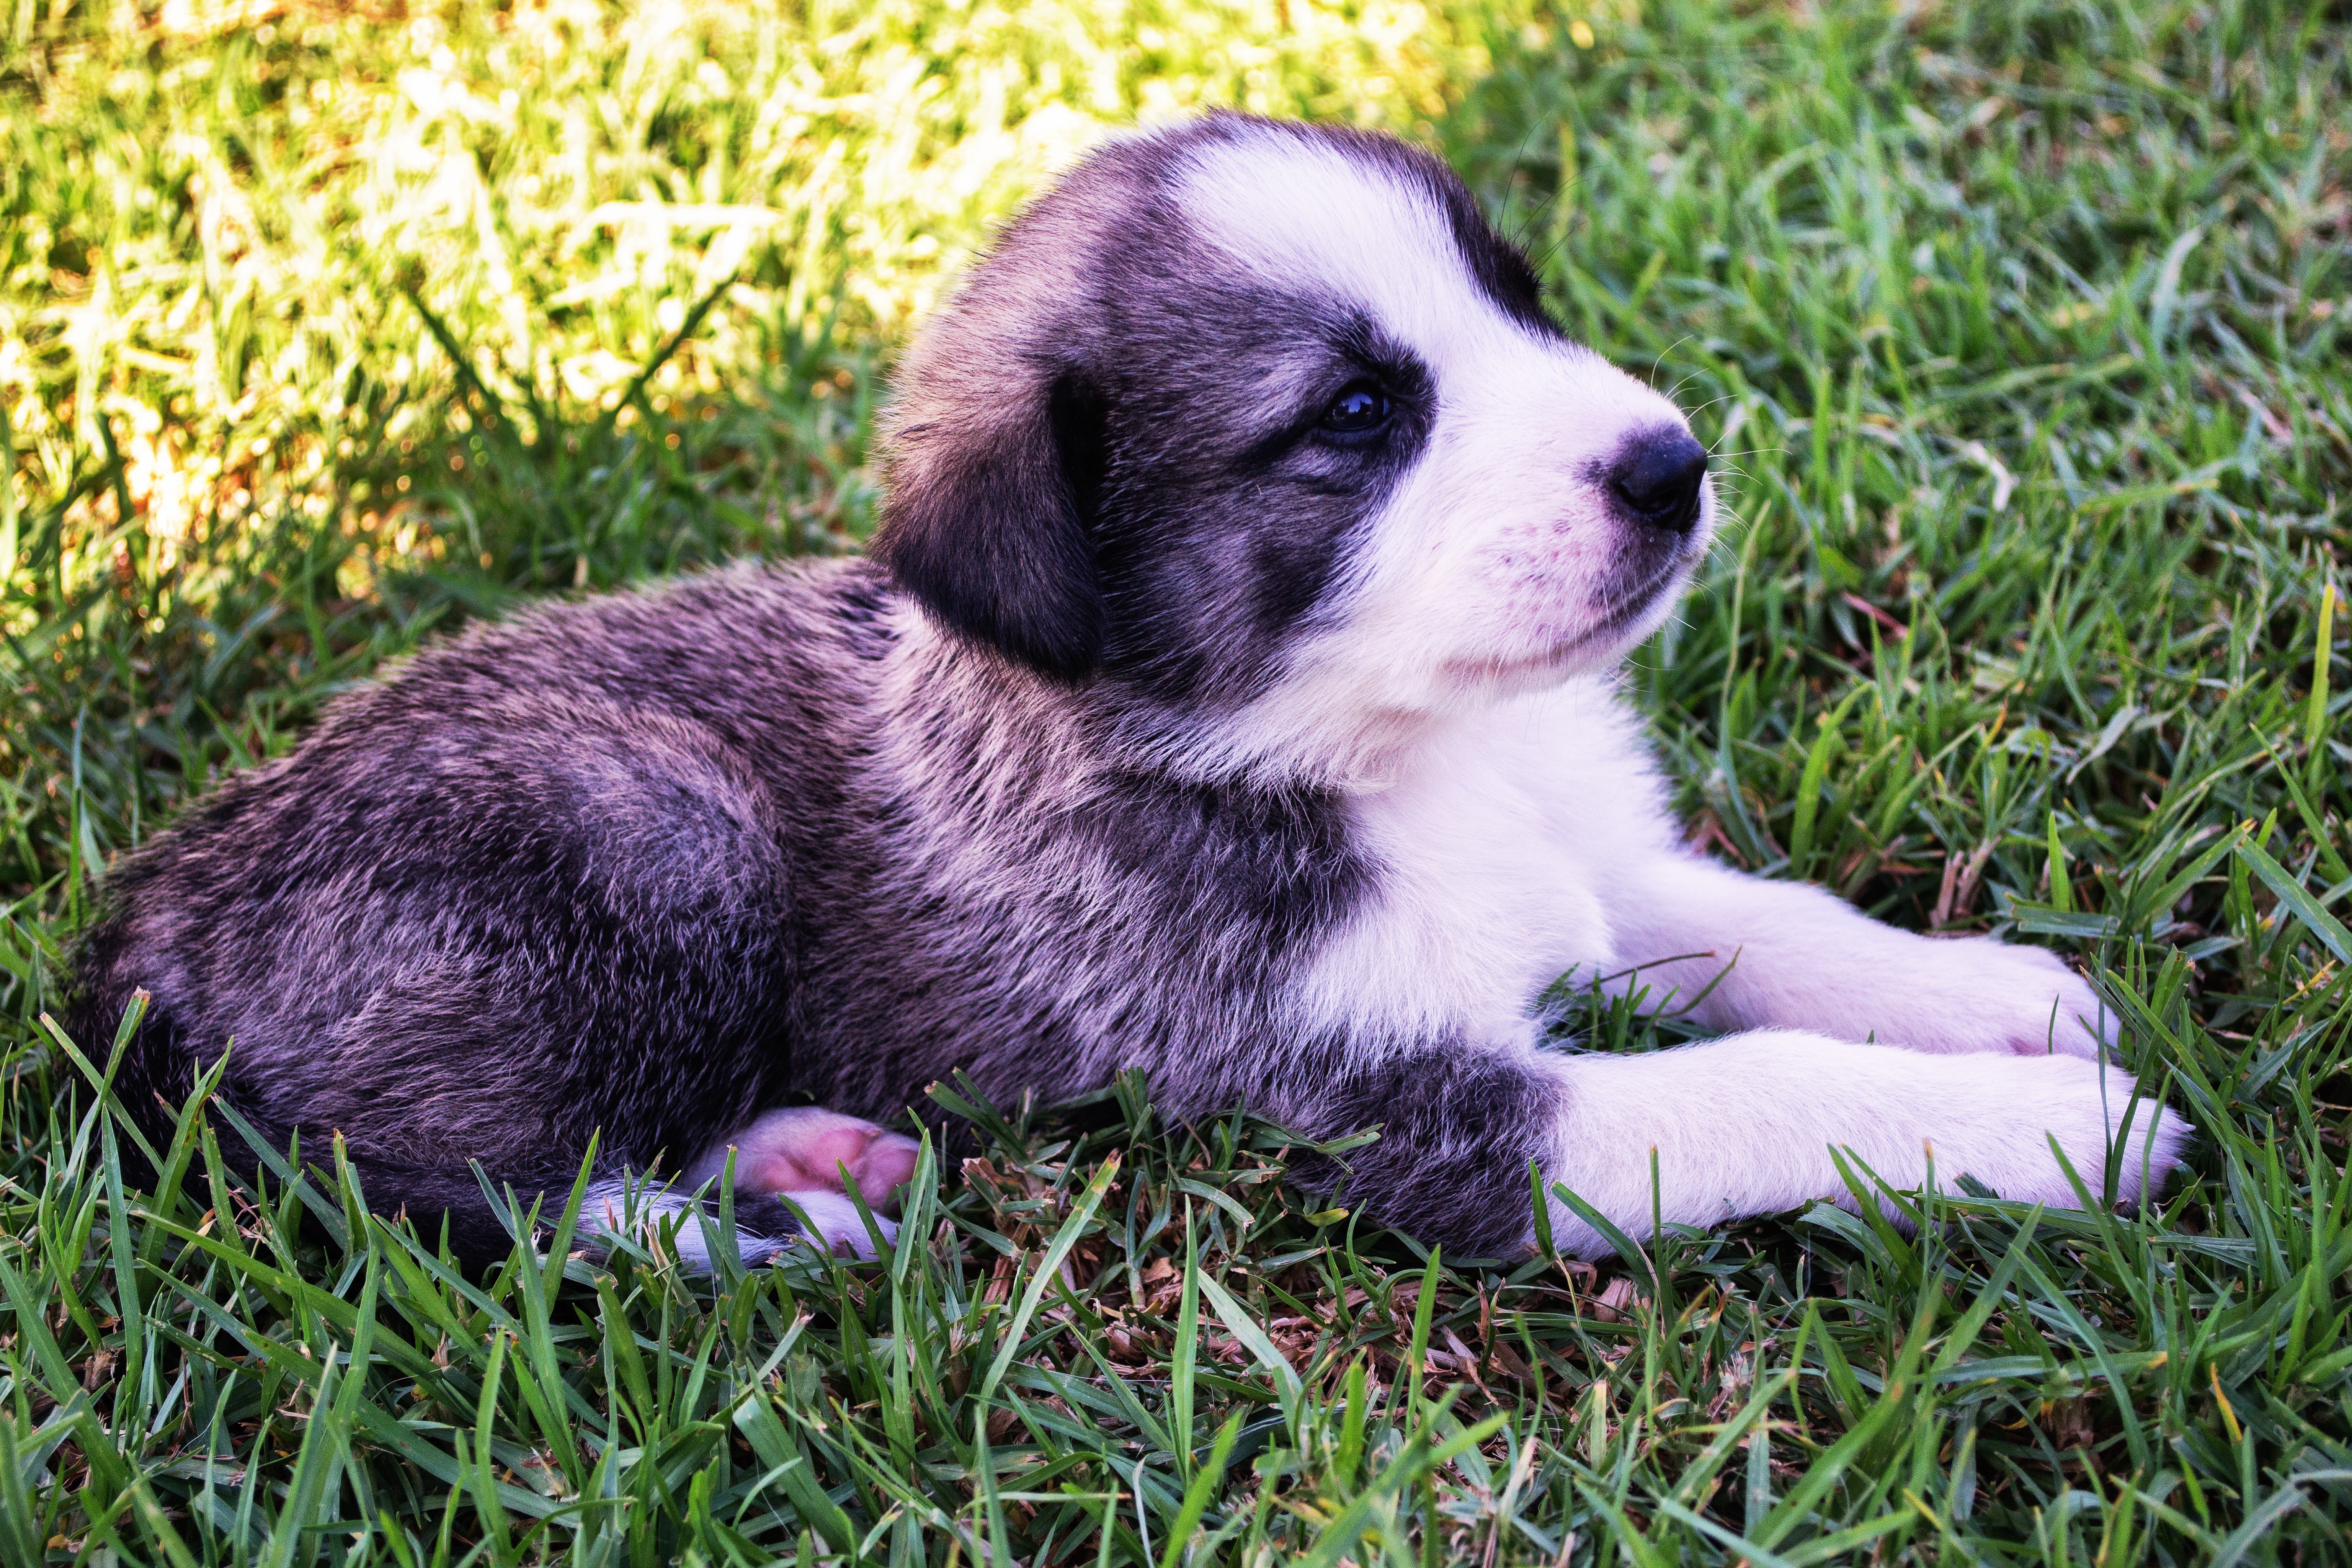
dog, mammal, vertebrate, dog breed, canidae, carnivore, moscow watchdog, tornjak, puppy, rafeiro do alentejo, pyrenean mastiff, grass, miniature australian shepherd, Bucovina shepherd dog, rare breed dog, companion dog, st bernard